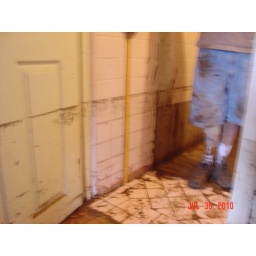
High water mark in a building